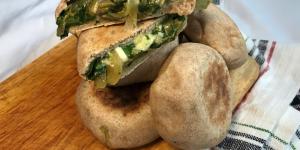
pancitos rellenos